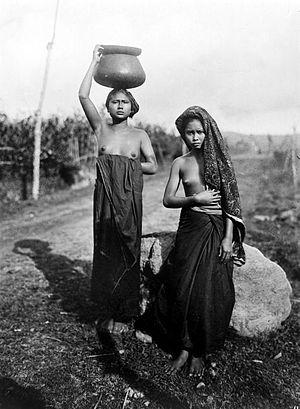
Les Balinais sont un groupe ethnique de trois millions de personnes vivant principalement sur l'île de Bali dont ils représentent 89 % de la population. Ils constituent également une part significative de la population de l'ouest de l'île de Lombok.
Margarethe Mathilde Weissenborn née à Kediri, Indes orientales néerlandaises le 22 mars 1889 et morte à Baarn, Pays-Bas le 28 octobre 1964 était une photographe.